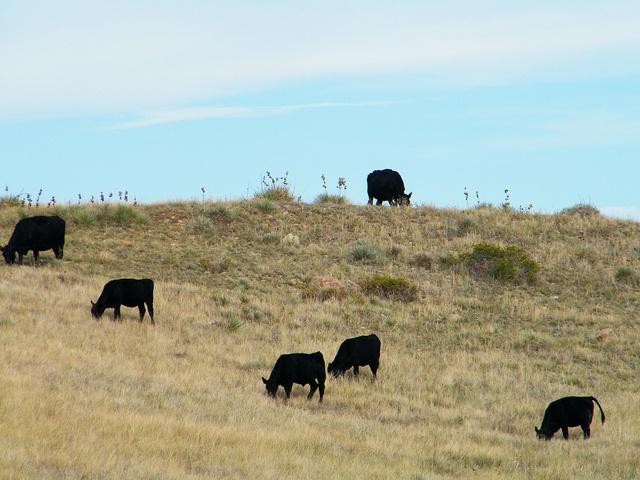
A group of black cows on grassy field next to skyline.
A bunch of wild animals grazing in the field.
Black cows grazing on a hilly grass area.
A group of black cows grazing on a hillside.
Herd of black cows grazing on a hillside.